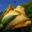
Label: rose